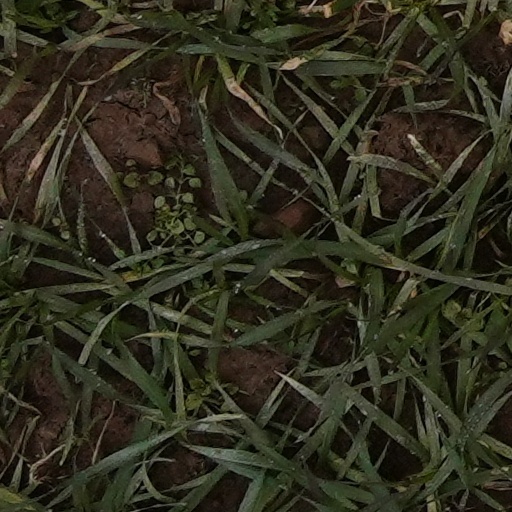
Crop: wheat